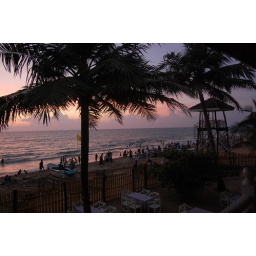
dinner by the beach with a bottle of Arack. *smiles*